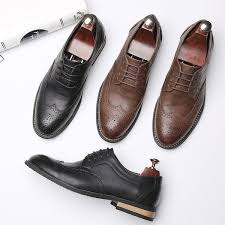
Label: Brogue